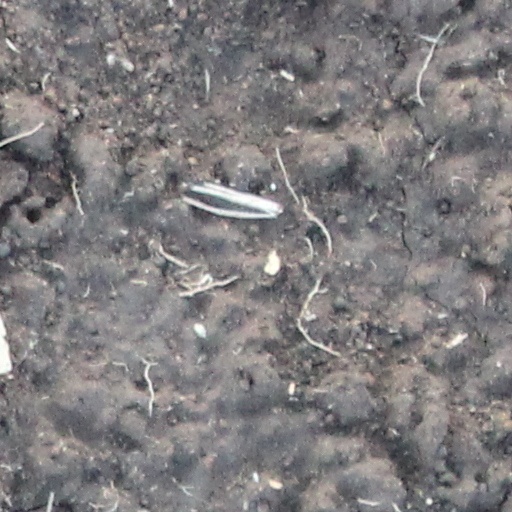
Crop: wheat